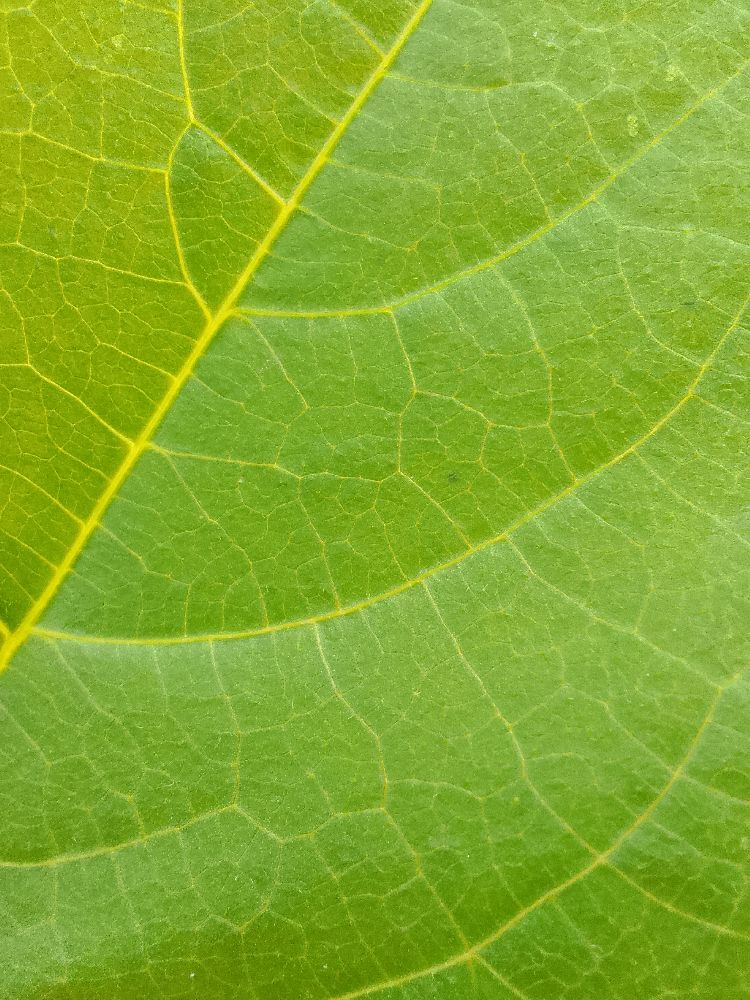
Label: healthy